Cylinder (firearms)

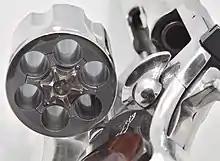
Example of a swing-out cylinder on a revolver

At the end of the 20th century, the most widely adopted method of loading and unloading a revolver is the swing-out cylinder, invented by several people in early 1860s, not counting Louis-Francois Devisme's 1858 swing-out barrel and cylinder arrangement or Daniel S. Moore's swinging barrel and cylinder assembly in 1860, amongst them were Charles W. Hopkins in 1862, and Benjamin F. Joslyn in 1863, whose designs featured cylinders only partially moved away from the frame and ejector rods, and a design by Italian gunsmith Alessandro Guerriero in 1865 that featured a swing-out cylinder that fully moved away from the frame. The cylinder is mounted on a pivot that is coaxial with the chambers, and the cylinder swings out and down (to the left in most cases, as most people hold the gun right-handedly and uses the non-dominant left hand to load the cylinder). An important feature of all modern designs is an extractor operated by a rod projecting from the front of the cylinder assembly, invented by French gunsmith Louis-Francois Devisme in 1858 and American gunsmiths William C. Dodge and William Mason in 1865, though Dodge would later claim to have been contemplating his invention as early as 1861, and Italian naval officer in 1869. When pressed, it will push all fired rounds free simultaneously (as in top-break models, the travel is designed to not completely extract longer, unfired rounds). The cylinder may then be loaded, singly or again with a speedloader, and then closed and latched back into place. Automatic simultaneous extraction of cartridges is also sometimes found on top-break revolvers and an early example of such a system was patented in France and Britain by the Frenchman Pierre Drivon in 1865.